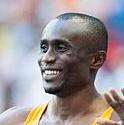
Age: 29